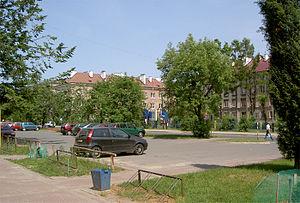
Nowa Sarzyna est une ville de la voïvodie des Basses-Carpates, dans le sud-est de la Pologne. Elle est le chef-lieu de la gmina de Nowa Sarzyna, dans le powiat de Leżajsk. Sa population s'élevait à 6 287 habitants en 2012.